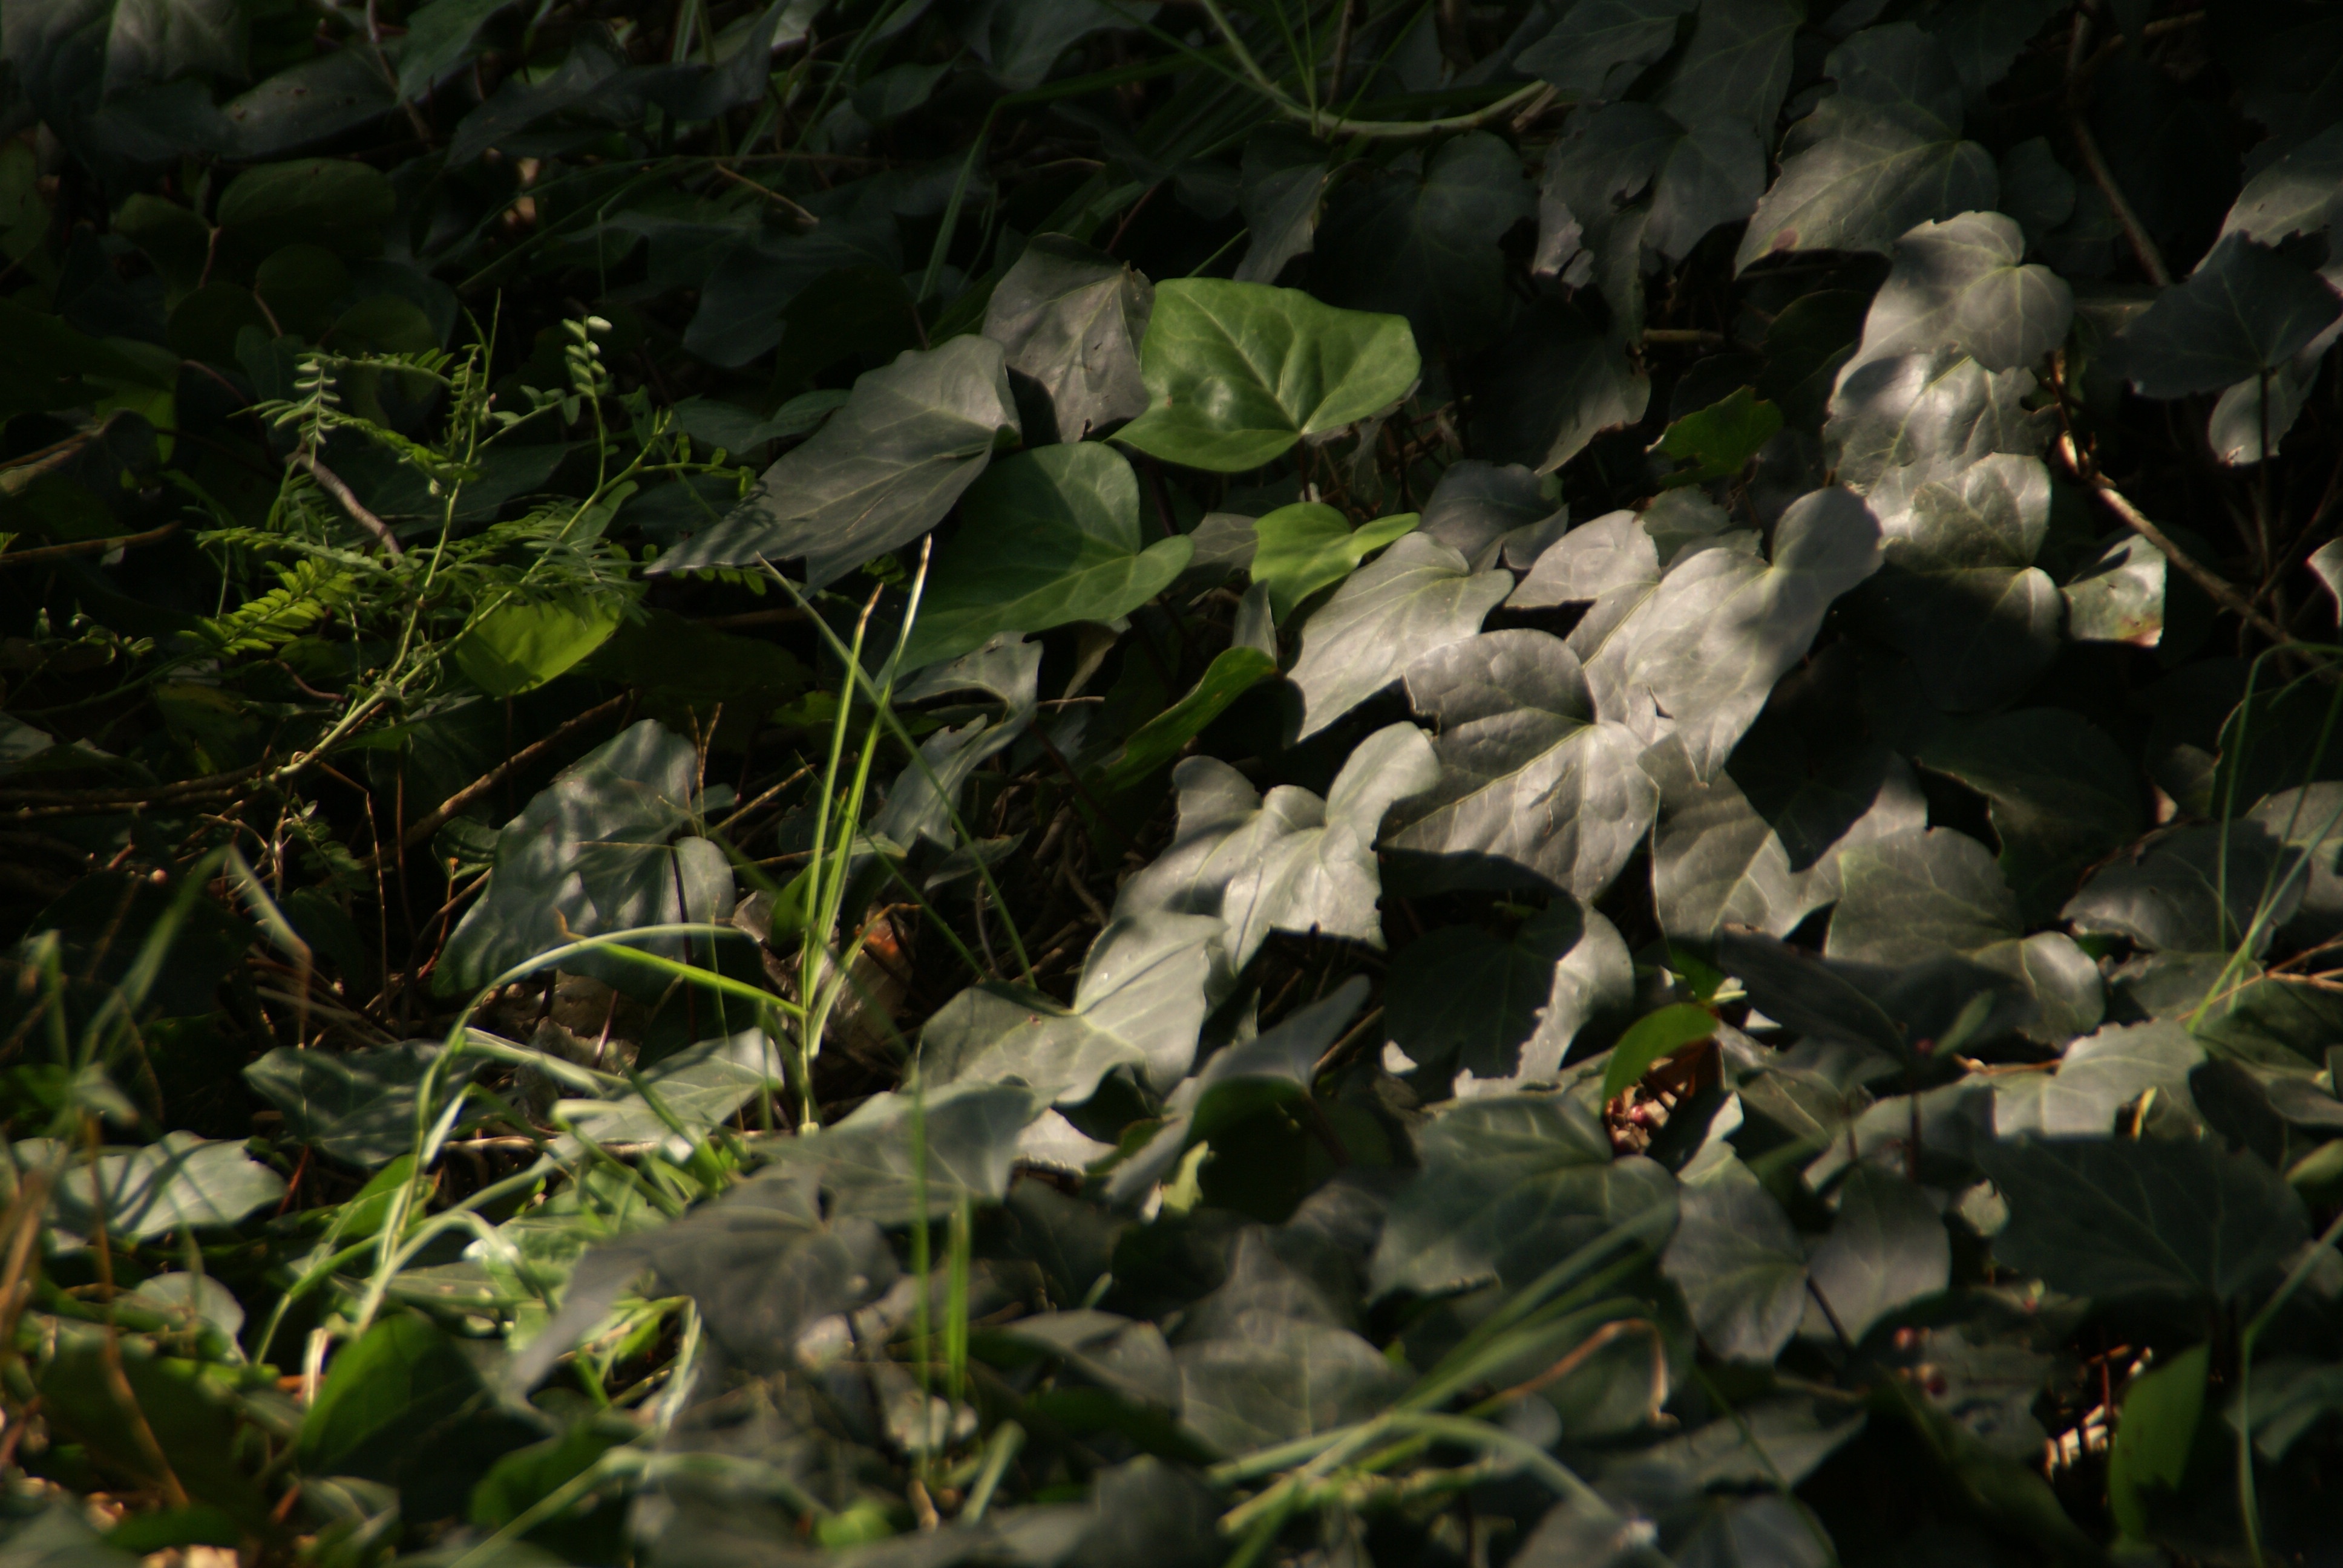
tree, nature, forest, grass, branch, plant, sunlight, leaf, flower, green, jungle, autumn, botany, garden, flora, fauna, plants, wildflower, leaves, shrub, rainforest, woodland, flowering plant, natural environment, land plant